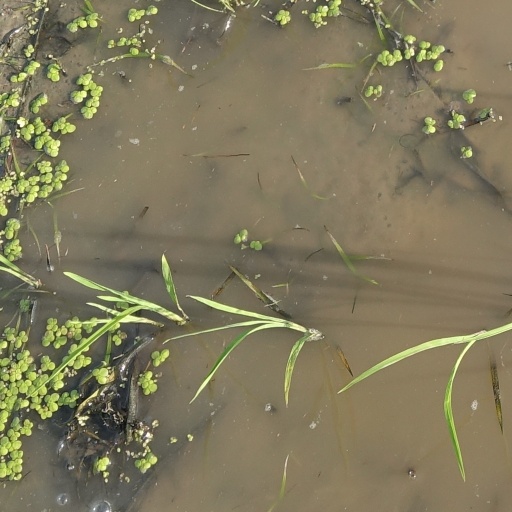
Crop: rice